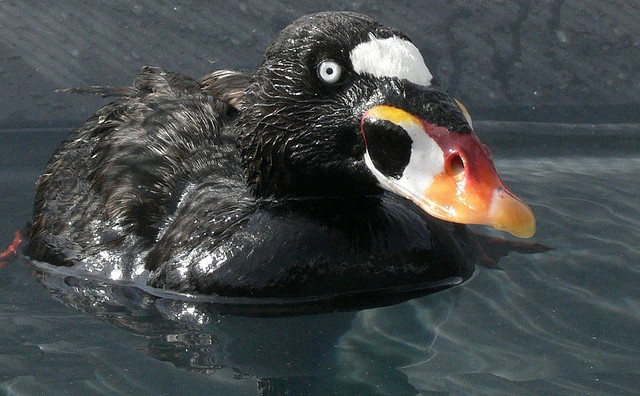
A photo of a duck with an odd shaped beak.
An odd looking black duck with a colorful beak.
A black duck swimming on top of a lake.
A profile of a black duck in a lake
A black bird with an orange, red, and yellow beak swims in the water.